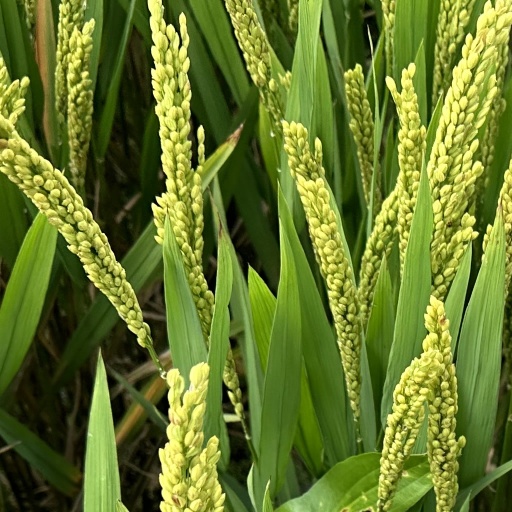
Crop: rice